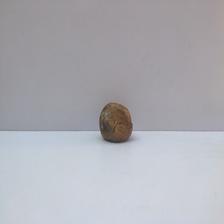
Size: Spoiled